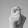
ASL letter: X